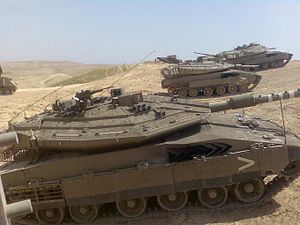
Merkava
Merkava MK IV,
Merkava er en israelsk udviklet og bygget kampvogn. Den findes i 4 udgaver, Merkava MK I til IV. Det er den mest moderne kampvognstype israel råder over og ca. en tredjedel af den israelske hærs kampvogne er af typen Merkava. P.t. har Israel 580 stk Merkava I og II, som er i reserven, 750 Merkava III, som er aktive og 220 Merkava IV som ligeledes er aktive.